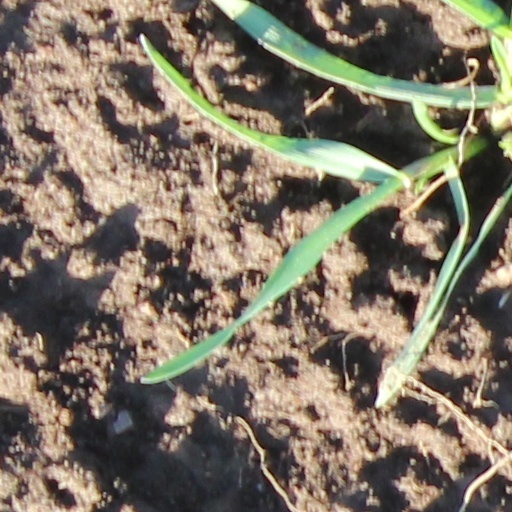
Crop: wheat